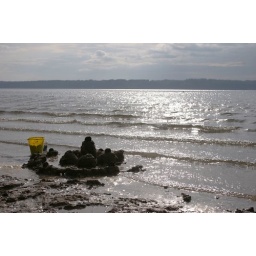
I thought this sand castle looked so sad and lonely all by itself.